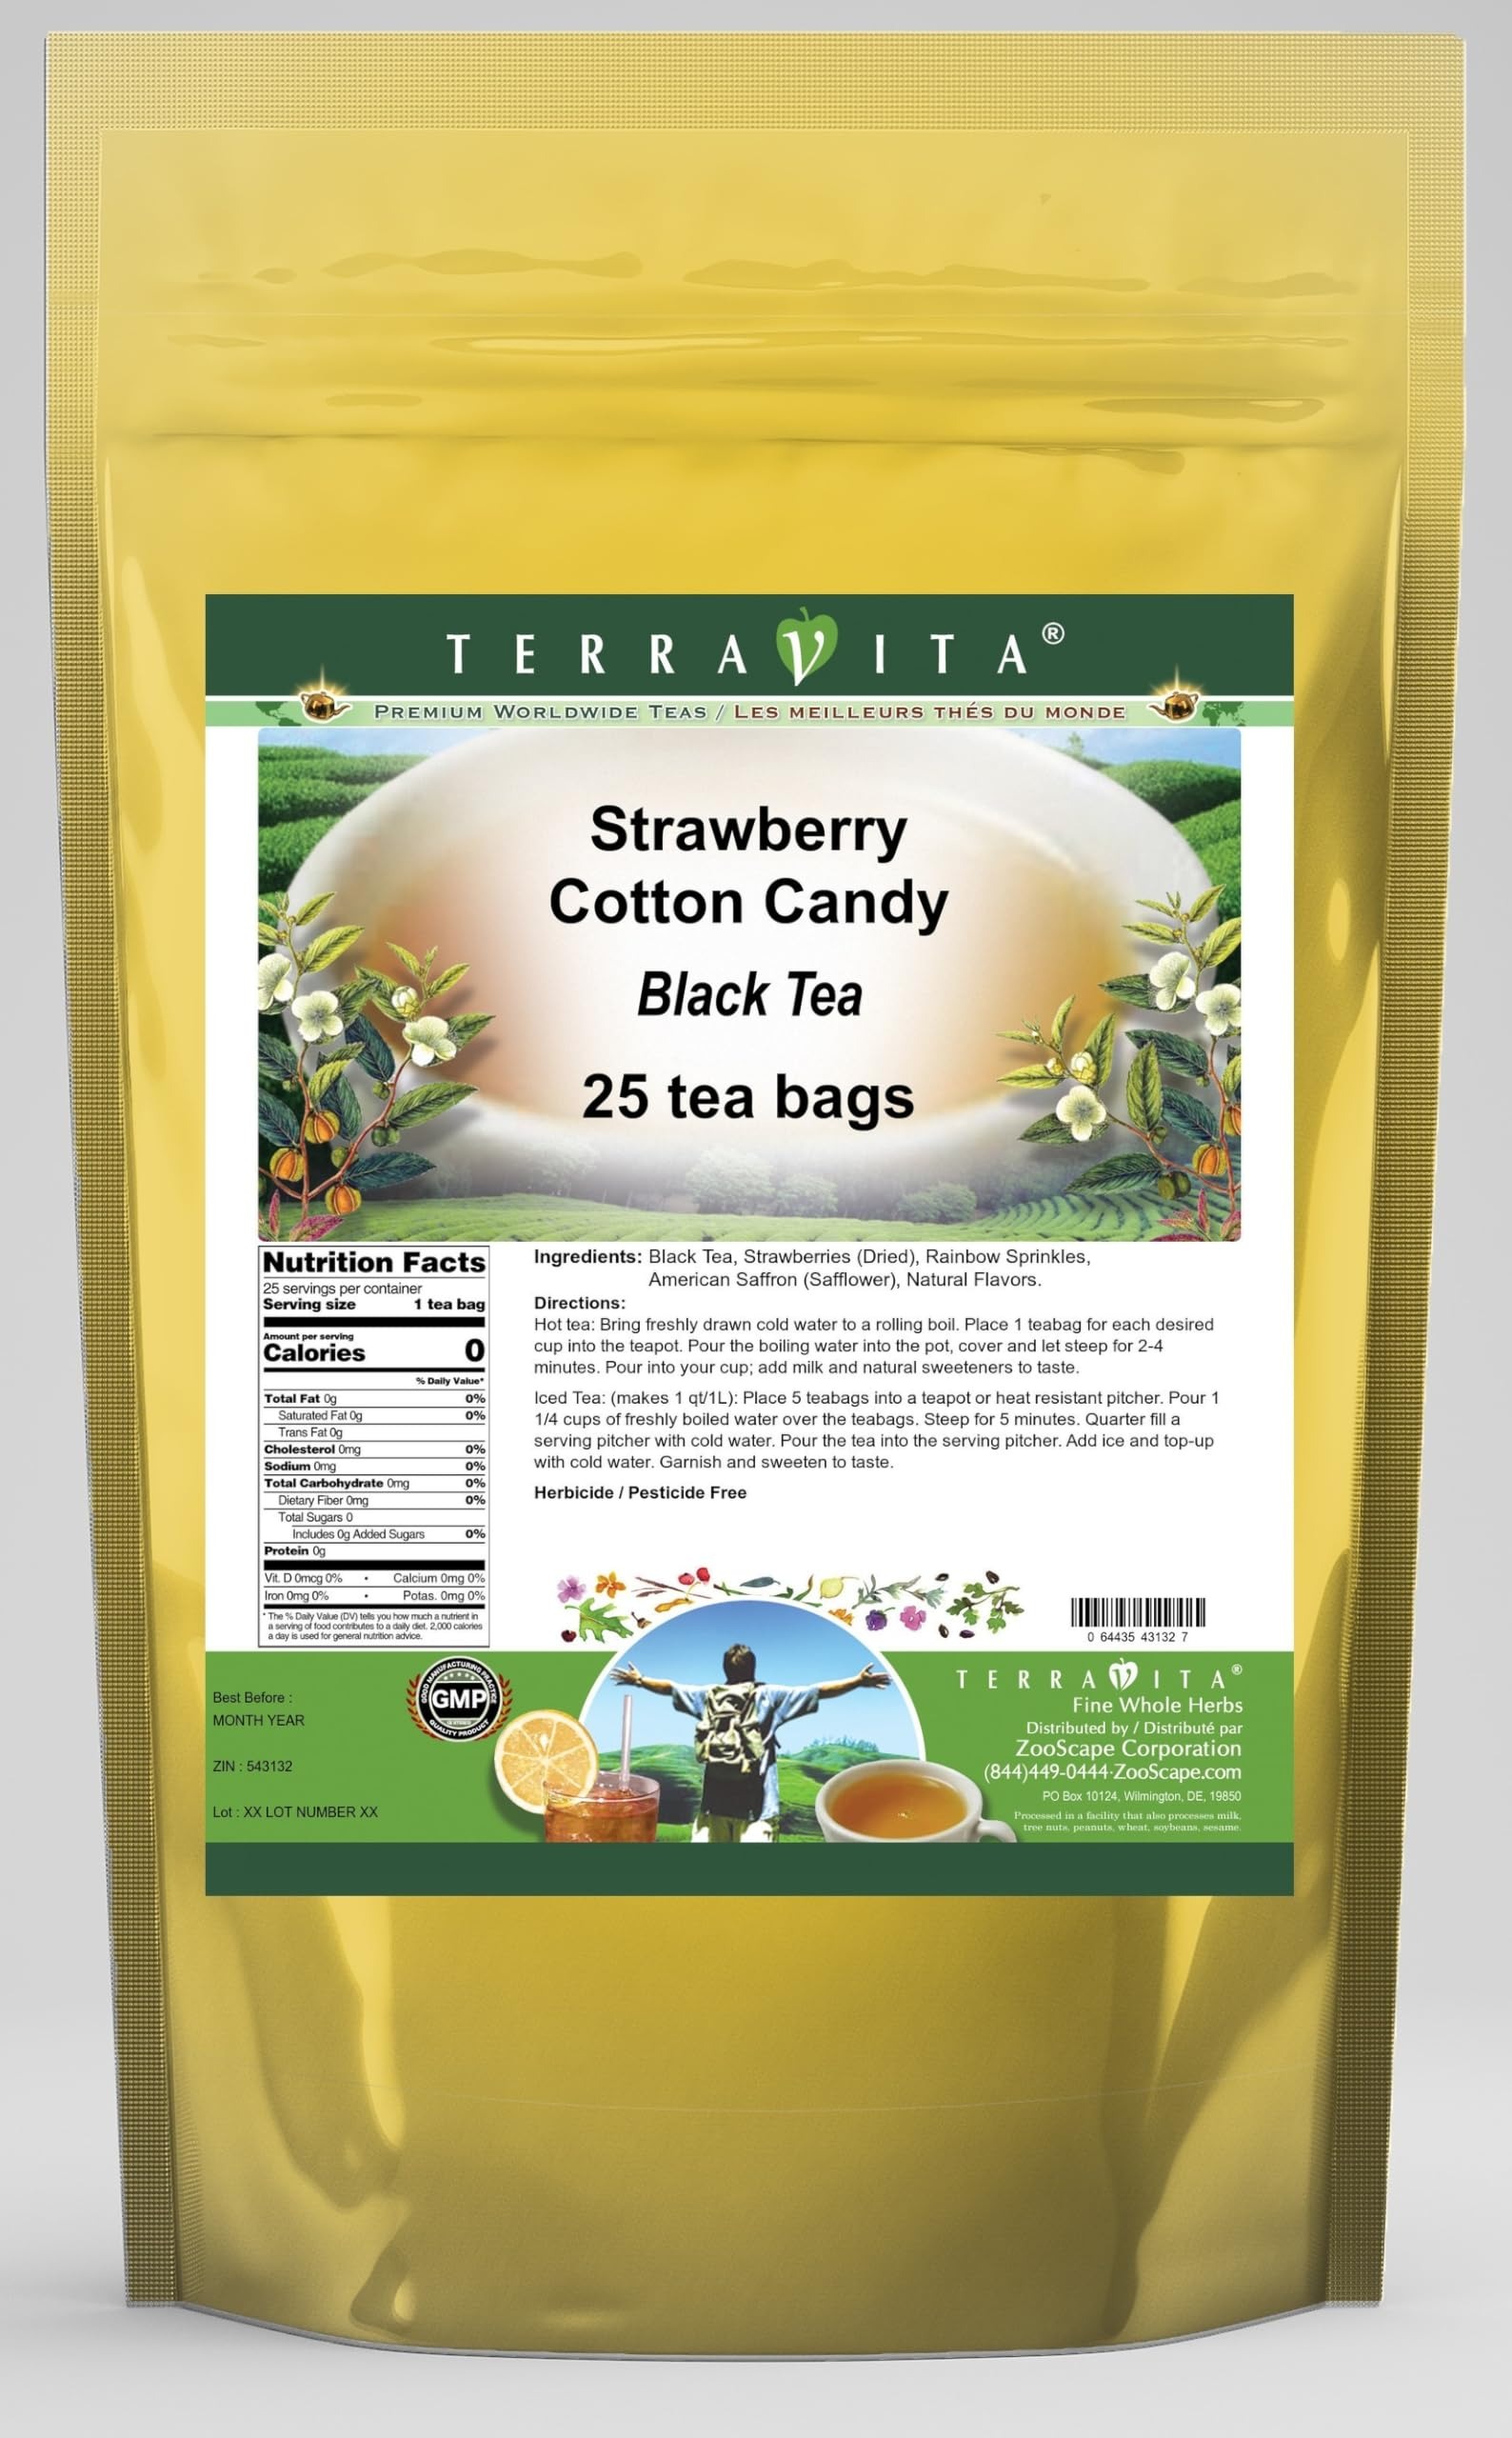
Item Name: Strawberry Cotton Candy Black Tea (25 tea bags, ZIN: 543132)
Bullet Point 1: Our Strawberry Cotton Candy Black Tea is a tasty flavored Black tea with Dried Strawberries, Rainbow Sprinkles and American Saffron (Safflower) that has a refreshing taste that will impress you! The unique Strawberry Cotton Candy taste is delicious! - Ingredients: Black tea, Dried Strawberries, Rainbow Sprinkles, American Saffron (Safflower) and Natural Strawberry Cotton Candy Flavor.
Bullet Point 2: No fillers.
Bullet Point 3: Manufacturer: TerraVita
Bullet Point 4: Size: 25 tea bags
Bullet Point 5: Black Tea Bags - Packed in a convenient upright pouch!
Product Description: Our Strawberry Cotton Candy Black Tea is a tasty flavored Black tea with Dried Strawberries, Rainbow Sprinkles and American Saffron (Safflower) that has a refreshing taste that will impress you! The unique Strawberry Cotton Candy taste is delicious! - Ingredients: Black tea, Dried Strawberries, Rainbow Sprinkles, American Saffron (Safflower) and Natural Strawberry Cotton Candy Flavor. - Hot tea brewing method: Bring freshly drawn cold water to a rolling boil. Place 1 teabag for each desired cup into the teapot. Pour the boiling water into the pot, cover and let steep for 2-4 minutes. Pour into your cup; add milk and natural sweeteners to taste. - Iced tea brewing method: (to make 1 liter/quart): Place 5 teabags into a teapot or heat resistant pitcher. Pour 1 1/4 cups of freshly boiled water over the teabags. Steep for 5 minutes. Quarter fill a serving pitcher with cold water. Pour the tea into the serving pitcher. Add ice and top-up with cold water. Garnish and sweeten to taste. - TerraVita is an exclusive line of premium-quality, natural source products that use only the finest, purest and most potent ingredients found around the world. TerraVita is hallmarked by the highest possible standards of purity, potency, stability and freshness. All of our products are prepared with the highest elements of quality control, from raw materials through the entire manufacturing process, up to and including the moment that the bottles or bags are sealed for freshness and shipped out to you. Our highest possible standards are certified by independent laboratories and backed by our personal guarantee. - TerraVita exists to meet and ensure your family's health and wellness without the harmful effects of chemicals and health products. We strive to make all of our products affordable an
Value: 25.0
Unit: Count

Price: 16.77